Sound Loaded

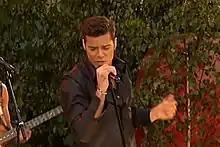
Martin performing "She Bangs" at the Allsång på Skansen.

To further promote "Sound Loaded", Martin embarked on a North American promotional tour. The tour began on November 13, 2000, at the Irving Plaza in New York City, and concluded on February 26, 2001, at the Guvernment in Toronto, with five concerts throughout the United States, Mexico, and Canada. In addition to his tour, Martin performed singles from "Sound Loaded" on many television programs and award shows. He performed "She Bangs" at the 2000 "Billboard" Music Awards, the 2000 MTV Europe Music Awards, the 43rd Annual TV Week Logie Awards, the "Today Show", "Saturday Night Live", "Al Fin de Semana", and "Otro Rollo". The singer performed "Nobody Wants to Be Lonely" at the 28th Annual American Music Awards on January 8, 2001. Later that year, he and Aguilera gave live performances of their collaboration on "The Tonight Show with Jay Leno", the ITV's "", and the 13th Annual World Music Awards. In the same year, Martin also performed "Cambia la Piel" at the and "Loaded" at the Blockbuster Entertainment Awards. To promote the album's material in the United Kingdom, he delivered performances of "She Bangs", "Nobody Wants to Be Lonely" (with Aguilera), and "Loaded" on the BBC's "Top of the Pops" in November 2000, January 2001, and July 2001, respectively. In July 2001, Martin performed "She Bangs" and "Loaded" at the Allsång på Skansen, becoming the first "world-famous pop artist" ever to perform at the show, while breaking the record of its highest-attendance show with drawing an audience of 15,000.